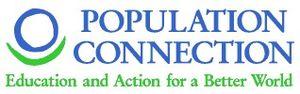
Population Connection, anciennement connue sous le nom Zero Population Growth, est une association américaine à but non lucratif qui prône la stabilisation de la population. Fondée en 1968, elle a pris son nom actuel en 2002.